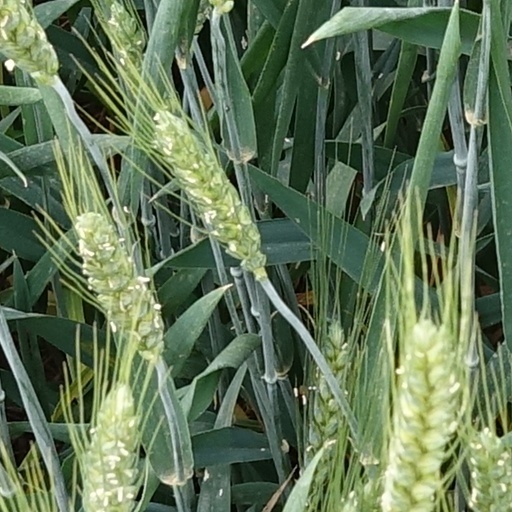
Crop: wheat